Fuente de la India

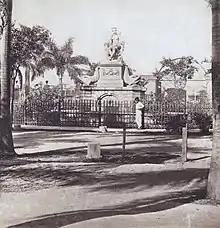
The fountain in 1860.

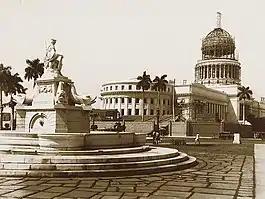
The fountain, with the Capitolio under construction. ca 1929.

The fountain, was built at the initiative of the Count of Villanueva Don Claudio Martinez de Pinillos. It was brought from Italy in 1837, and was modeled in Carrara by Italian sculptor Giuseppe Gaggini. About 3m high, India is a fountain of white marble on a rectangular pedestal with four dolphins, one on each corner, whose tongues are dispensers that pour water on the huge shells that form its base.